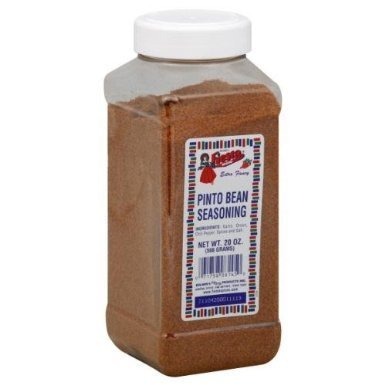
Item Name: Bolner's - Pinto Bean Seasoning - 20oz
Bullet Point 1: Delicious seasoning!
Bullet Point 2: Pinto beans taste so good with this seasoning
Bullet Point 3: Add 3 T of the seasoning to one lb. of pinto beans before cooking.
Product Description: Delicious seasoning!
Value: 20.0
Unit: Ounce

Price: 16